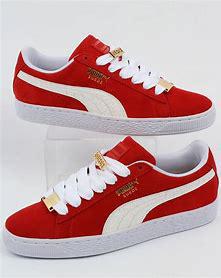
Brand: Puma
Model: Suede